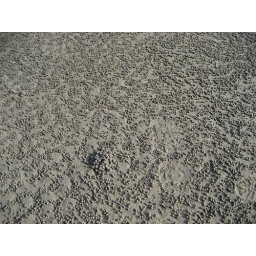
tiny sand balls made by crabs and human footprints